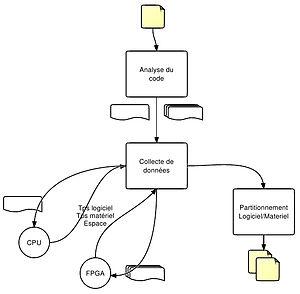
Représentation d'une approche automatique/semi-automatique
Le partitionnement logiciel/matériel consiste à diviser les fonctions d'un système informatique entre celles qui seront exécutées par un logiciel classique et celles qui seront réalisées par un matériel spécifique. On parle de co-design, la conception est double, une conception logicielle et une conception matérielle.